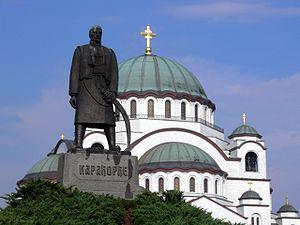
Cet article recense les monuments culturels du district de la Ville de Belgrade en Serbie.